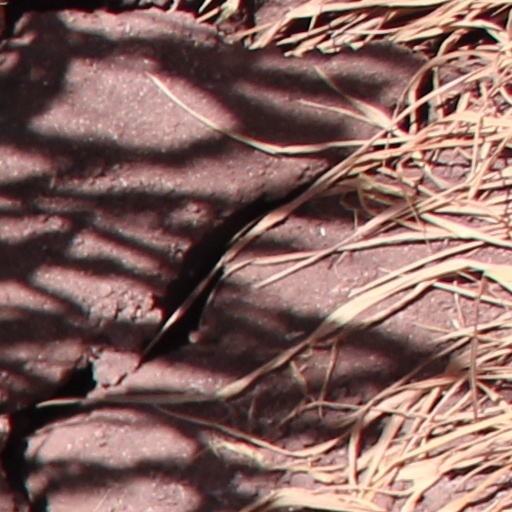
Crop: wheat